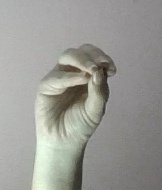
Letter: ha